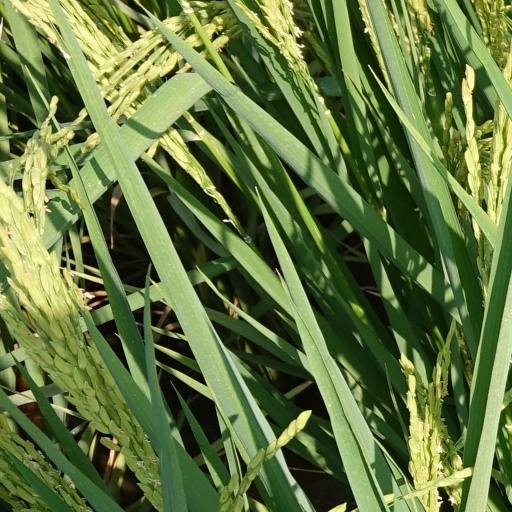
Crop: rice